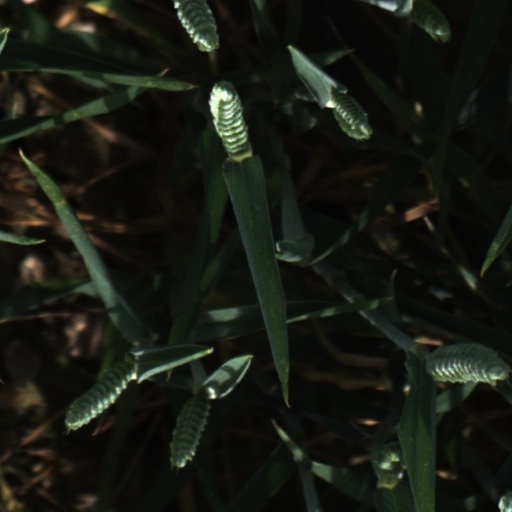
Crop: wheat